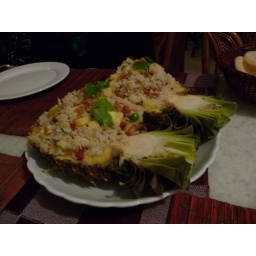
Had to take some home in a doggy bag 017